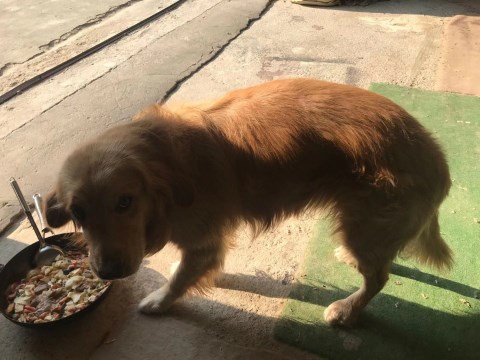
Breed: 5355-n000126-golden_retriever